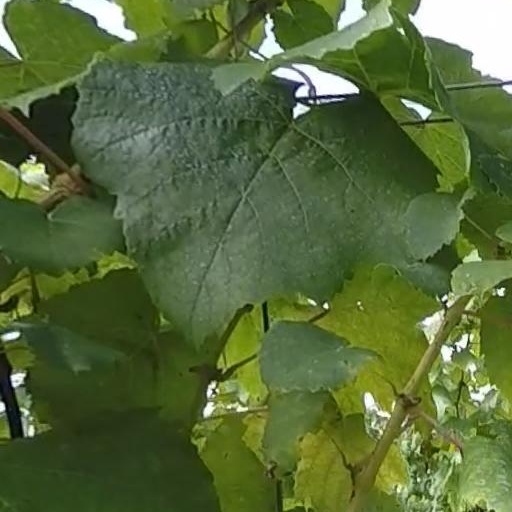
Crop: grape